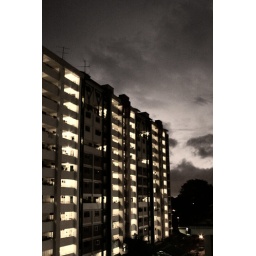
I stood at the window and watched as lightning lit the night sky in increasing intervals.